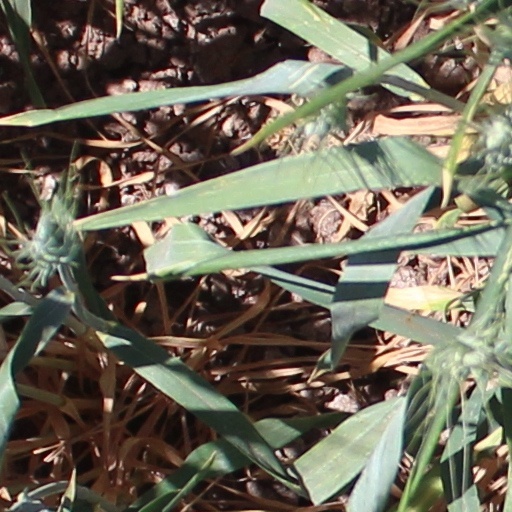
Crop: wheat